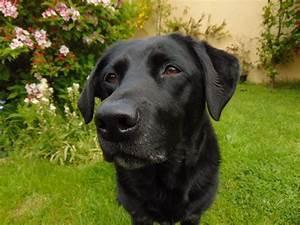
dog